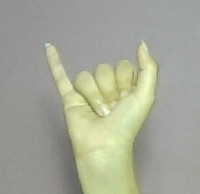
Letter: ya